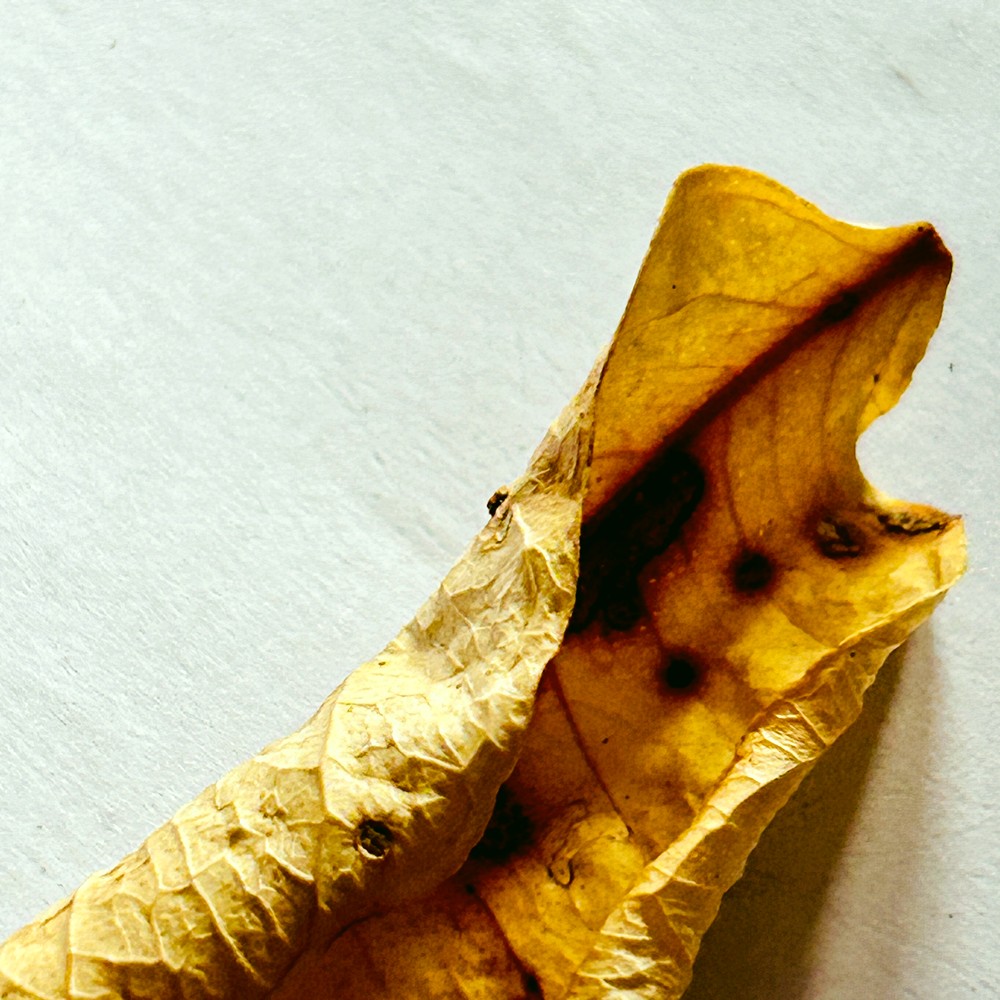
Label: Dry Leaf